South Circular Road, London

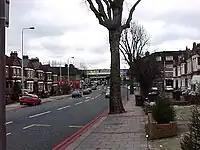
Brownhill Road in Catford

The South Circular is long. The majority of the road is single carriageway, one lane each way, aside from a small section of dual carriageway near the Woolwich Ferry. It is a primary road for its entire length. The route runs closer to central London compared to the more distant North Circular.